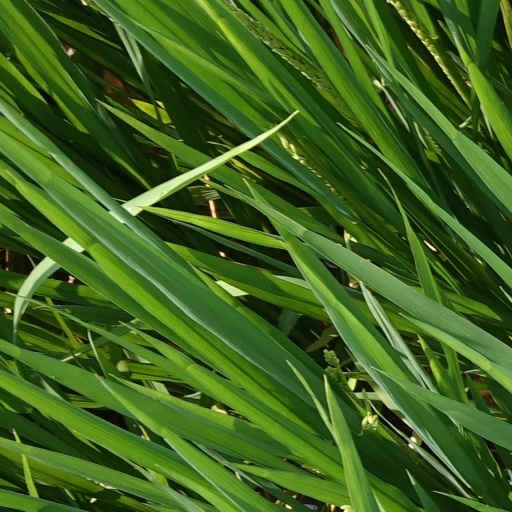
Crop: rice